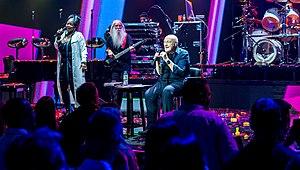
Philip David Charles Collins dit Phil, né le 30 janvier 1951 à Chiswick, est un batteur, auteur-compositeur-interprète, musicien, acteur et producteur de disques britannique. Connu en tant que batteur et chanteur du groupe Genesis, il a également une prolifique carrière solo ; il mène ces deux carrières en parallèle de 1981 à 1996.